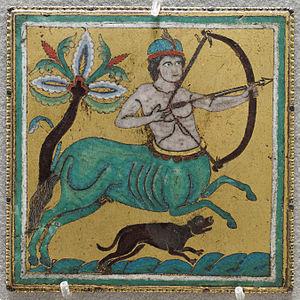
L'émail de Limoges, ou Œuvre de Limoges, est une technique de travail de l'émail, dite émail champlevé qui apparaît au milieu du XIIᵉ siècle dans la ville française de Limoges. Après avoir connu un vif succès en Europe occidentale, elle disparaît au milieu du XIVᵉ siècle.